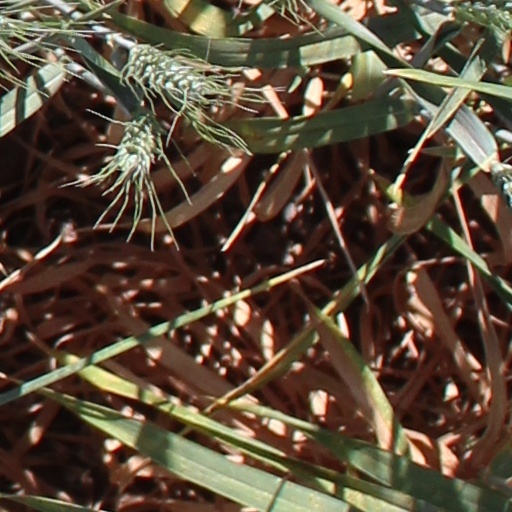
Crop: wheat